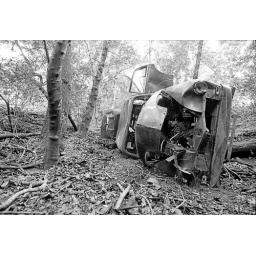
Old car junked near the Eugene O'neil house